2009 New York Jets season

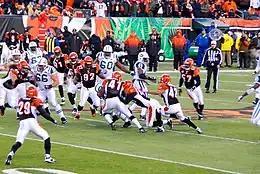
The Jets on offense against the Bengals in the playoffs, January 2010

Head coach Eric Mangini was fired by the Jets on December 29, 2008. The decision was made after the Jets fell from 8–3 and sole possession of first place in the AFC East with four losses in their last five games, causing them to miss a playoff berth. He finished his tenure as head coach with a 23–25 record including the playoffs.